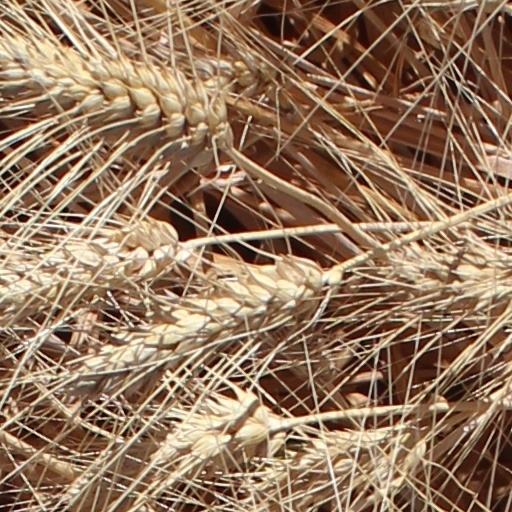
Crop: wheat